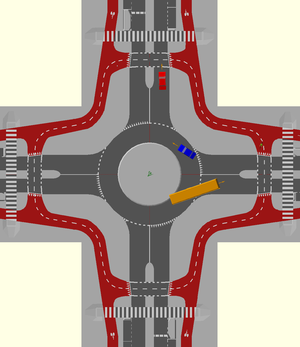
Carrefour giratoire néerlandais avec croisement de la piste cyclable éloigné qui n'a pas priorité sur les véhicules motorisés
Un carrefour protégé est une intersection de routes sur un même niveau dans lequel les cyclistes et les piétons sont séparés des véhicules motorisés. Les véhicules motorisés tournant à droite sont séparés par un espace aussi long qu'une voiture des passages piétons et cyclable, pour augmenter le temps de réaction disponible et améliorer la visibilité. Les conducteurs regardant avant de tourner à droite ont une meilleure visibilité des cyclistes et des piétons car ils voient immédiatement à droite au lieu d'avoir à regarder par-dessus leur épaule.